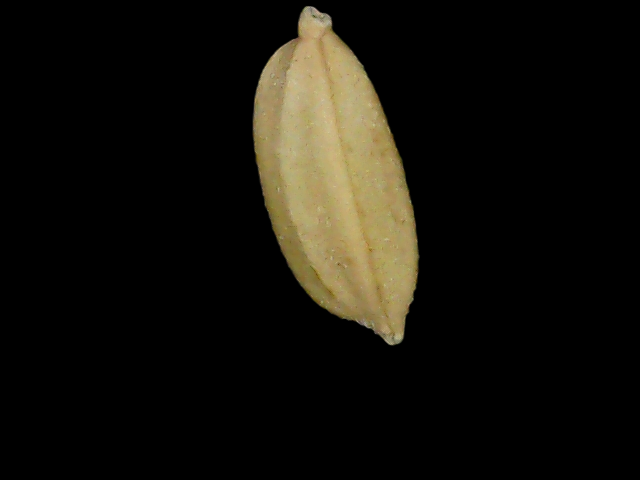
Rice variety: Bd52